SkyTrain (Vancouver)

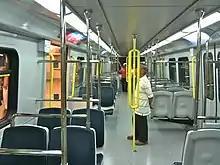
Canada Line's Hyundai Rotem trains are wider than Bombardier Mark II trains, with spaces assigned for wheelchairs, bicycles and luggage (2009).

When the Millennium Line was built, TransLink ordered new-generation Mark II ART trains from Bombardier Transportation, some of which were assembled in a Burnaby factory. Similar trains are used in Kuala Lumpur's Kelana Jaya Line, New York's JFK AirTrain, and the Beijing Airport Express. These trains are run in four-car configurations on the Expo Line, and two-car configurations on the Millennium Line. Each pair of cars is semi-permanently joined together in a twin unit or "married pair", with a length of . Mark II trains have a streamlined front and rear, an articulated joint allowing passengers to walk the length of a married pair, white/grey/blue interior, and six doors per car, three per side. TransLink also ordered 48 Mark II ART (2009/2010 model) in 2009 to further supplement supply and integrate new features like CCTV and visual maps with LED lights.